Military history of Italy

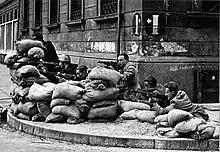
Italian partisans in Milan during the final insurrection leading to the liberation of Italy in April 1945

On paper, Italy had one of the largest armies, but this was far from reality. According to the estimates of Bierman and Smith, the Italian regular army could field only about 200,000 troops at the start of World War II. Irrespective of the attempts to modernize, the majority of Italian army personnel were lightly armed infantry lacking sufficient motor transport. There was insufficient budget to train the men in the services such that in World War II the bulk of the personnel received much of their training at the front, when it was too late to be of use. Air units had not been trained to operate with the naval fleet and the majority of ships had been built for fleet actions, not the convoy protection duties which they were mostly employed for during the war. Regardless, a critical lack of fuel kept naval activities to a minimum.